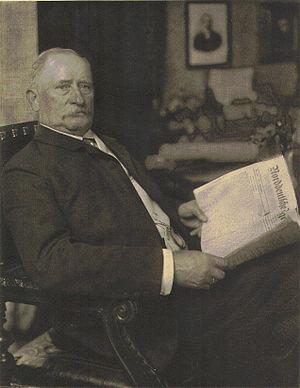
Le Deutsche Allgemeine Zeitung était un journal quotidien allemand qui est paru à Berlin de 1861 à 1945. Jusqu'en novembre 1918, date de la chute de l'Empire, il s'appelle le Norddeutsche Allgemeine Zeitung. Il était très proche du chancelier allemand Otto von Bismarck.